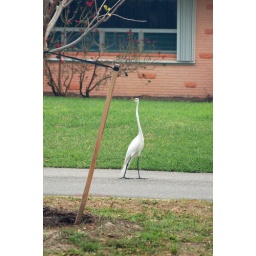
This feathered fellow was by my house last month. I grabbed my camera and went at it.